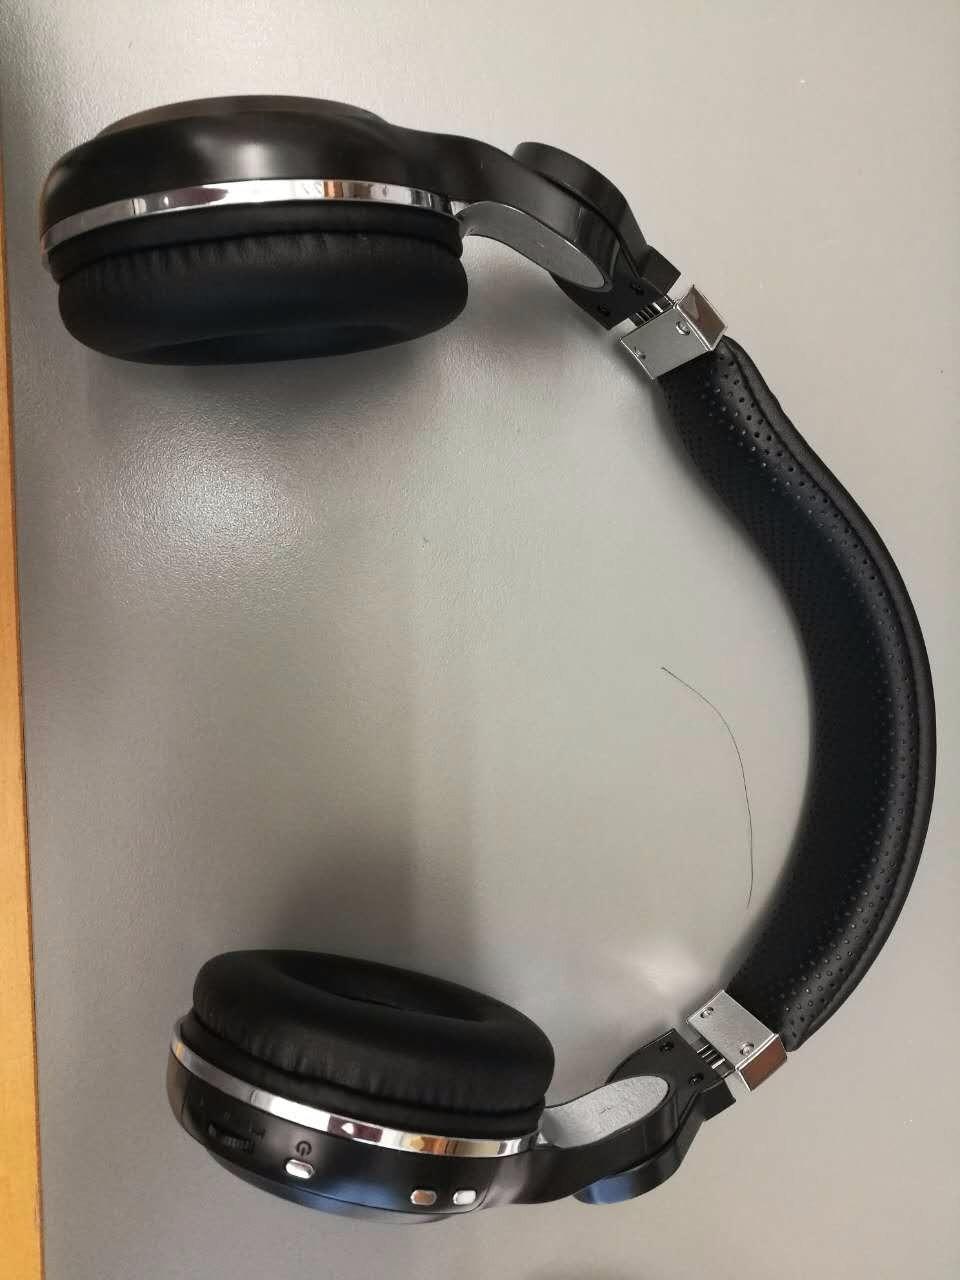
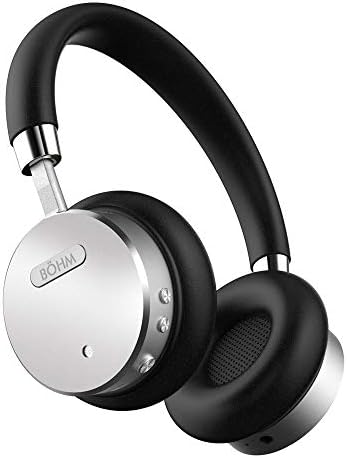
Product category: headphones
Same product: no